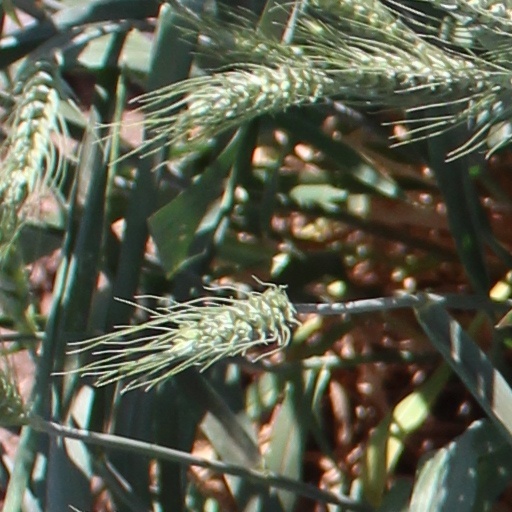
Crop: wheat